North Wyke

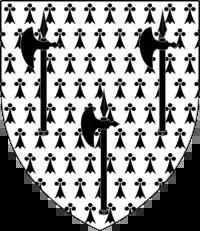
Arms of Wykes of North Wyke and of Cocktree, both in the parish of South Tawton: "Ermine, three battle-axes sable". The similarity of these arms to those born by the prominent Wrey family later of Tawstock Court, North Devon, is suggested by Worthy (1896) to prove that they are "collateral kinsfolk of the Wykes".

North Wyke was long a possession of the Wyke family ("alias" Wykes, Wycke, Wick, Wicks, Weeke, etc.), which during the reign of King Richard II (1377-1399) changed its surname from "de Wray" to the name of its seat, "Wyke". Worthy (1896) suggested this family, Latinized to "de Wigornia" ("from Worcester"), was descended from a certain William de Wigornia, a younger son of Robert de Beaumont, Count of Meulan (c.1142-1204) and "de jure" Earl of Worcester, by his marriage with Maud FitzRoy, daughter of Reginald de Dunstanville, 1st Earl of Cornwall.